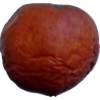
Label: apples